Chʼortiʼ language

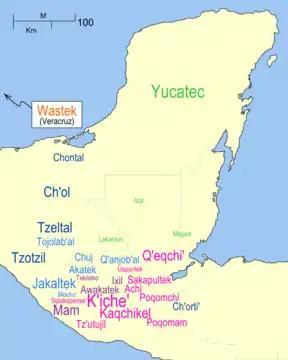
A map showing the present-day locations of the Mayan Languages. The colors of the language names show closely-related groups. The size of the name shows the relative number of speakers.

The name Chʼortiʼ (with unglottalized ) means 'language of the corn farmers', a reference to the traditional agricultural activity of Chʼortiʼ families. It is one of the three modern descendants of the Chʼolan language, which constitute a sub-group of Mayan languages. The other two are Chontal and Chʼol. These three descendants are still spoken today. Chʼortiʼ and Chʼolti are two sub-branches belonging to Eastern Chʼolan; Chʼolti is, however, already extinct.